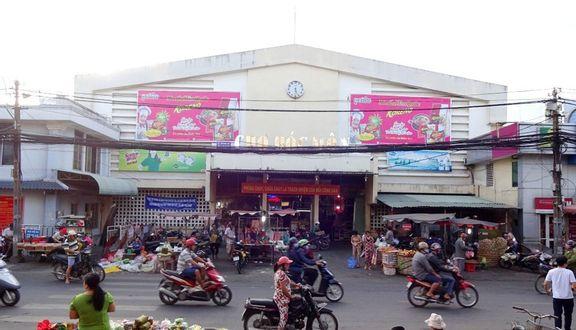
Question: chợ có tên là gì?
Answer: chợ hóc môn